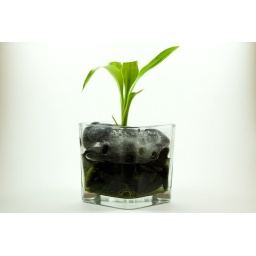
The bamboo plant in the light box